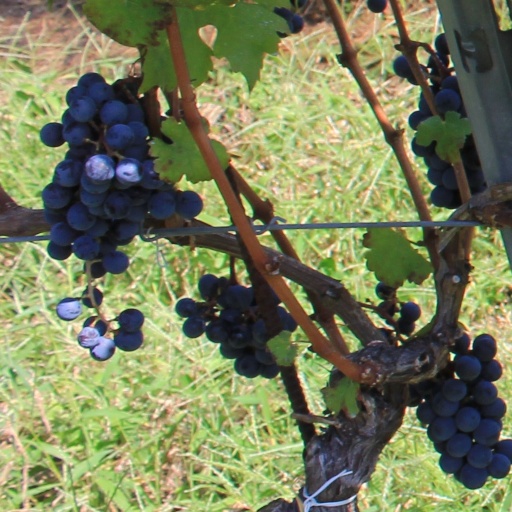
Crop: grape